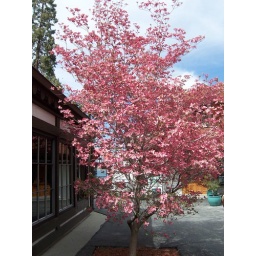
fruit tree blossoms outside Papagayo's in Lake Arrowhead Village